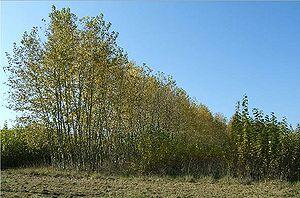
Les peupliers sont des arbres du genre Populus de la famille des Salicacées.